Peter Alexander Hay

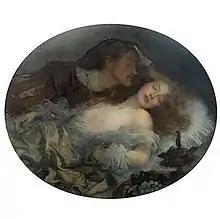

Peter Alexander Hay (1866–1952) R.I., R.S.W., R.B.C. was a Scottish genre, still-life, portrait and landscape watercolourist. His work was part of the painting event in the art competition at the 1932 Summer Olympics.